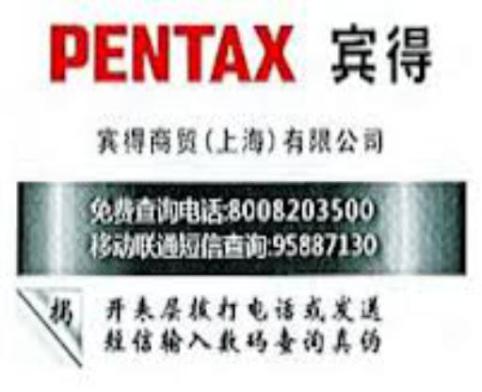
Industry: Electronic